Septimana Philosophica

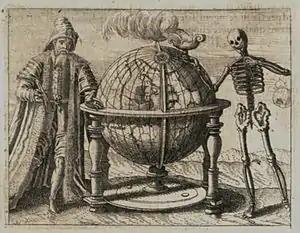
Engraving from a chapter of "Septimana Philosophica". Day six: Man.

Septimana Philosophica or The Philosophical Week is an alchemical book written by Michael Maier. It was published by Lucas Jennis in 1620 in Frankfurt and printed by Hartmann Palthenius. The title page was engraved by Balthasar Schwan. The full title of the book is "Septimana Philosophica: Qua Aenigmata Aureola de omni Naturae genere a Solomone Israelitarum Sapientissimo Rege, et Arabiae Regina Saba, nec non Hyramo, Tyri Principe, sibi invicem in modum Colloquii proponuntur et enodatur".